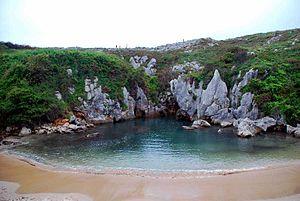
La plage de Gulpiyuri est une petite plage située près de Llanes, au nord du village de Naves, à mi chemin entre les localités de Ribadesella et Llanes. Elle a été déclarée monument naturel le 26 décembre 2001 et fait partie du Paysage protégé de la Côte orientale des Asturies. Le lieu n'est accessible qu'à pied depuis la plage de San Antolín, c'est d'ailleurs son isolement qui a permis la conservation de la petite plage.